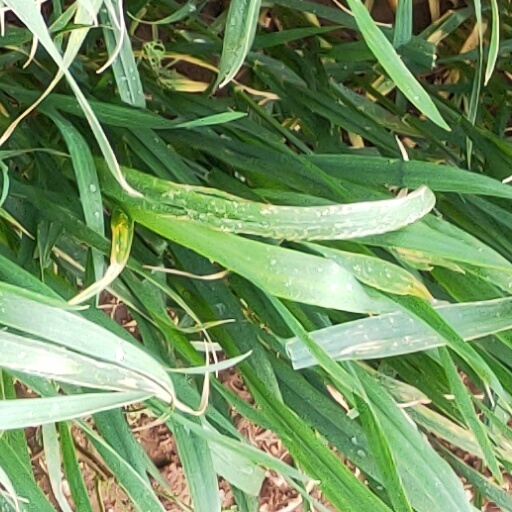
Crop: wheat